Pohick Church

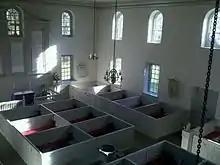
A view of the box pews from above

Benson Lossing attended a Methodist service at Pohick Church on December 10, 1848, and recorded the event in his widely-read "Pictorial Field Book of the Revolution"; he stated in his account that during the service he sat in the Washington family pew. He also noted the presence of a number of broken windows in the building. Furthermore, he recorded that the pulpit appeared to have been the target of vandals, and that birds had built nests around it and otherwise used it as a perch. The account also states that the altarpiece was still extant at this time. Lossing counted twenty-one members of the congregation, white and black combined, on this occasion. Also included in the book is a description of the site of the church; at the time of the writer's visit, it stood on the edge of a primeval forest composed largely of oaks, pines, and chestnuts, which extended "almost uninterruptedly" to Mount Vernon.